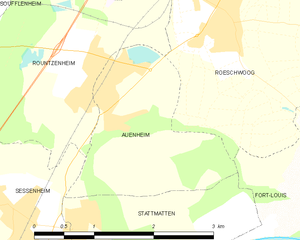
Carte des communes françaises